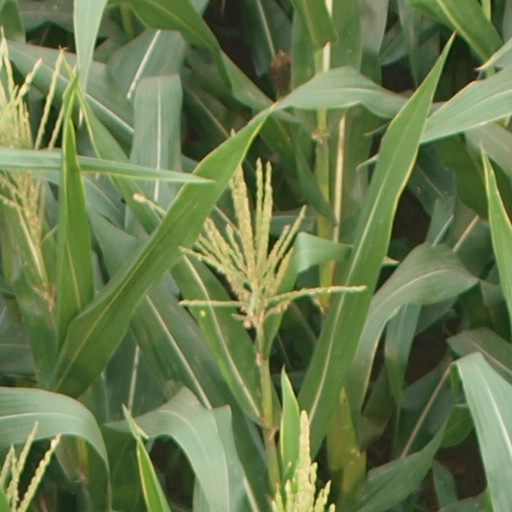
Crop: maize; corn